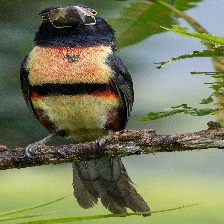
Species: COLLARED ARACARI
Scientific name: PTEROGLOSSUS TORQUATUS
ImageNet parent category: toucan